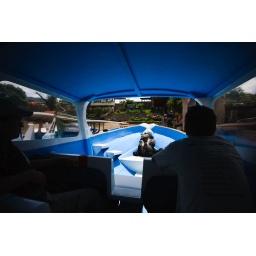
mid-vacation, we are touring around lake Atitlan and the surrounding towns. The only practical transportation is by water taxi.